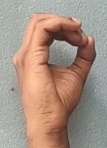
ASL sign: O